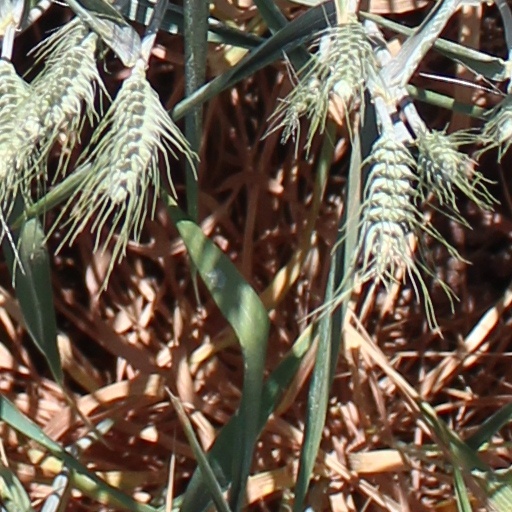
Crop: wheat